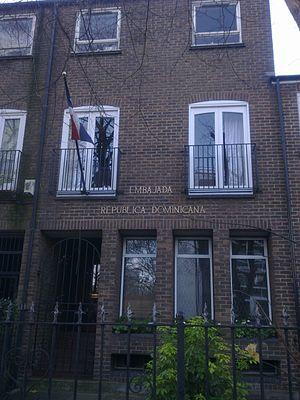
Ceci est une liste des représentations diplomatiques de la République dominicaine, à l'exclusion des consulats honoraires. La plupart des missions de la République dominicaine sont situées en Amérique et dans les Caraïbes.